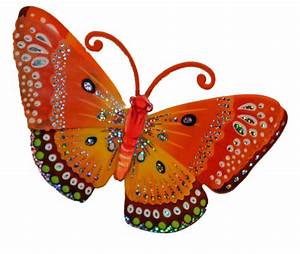
Label: butterfly